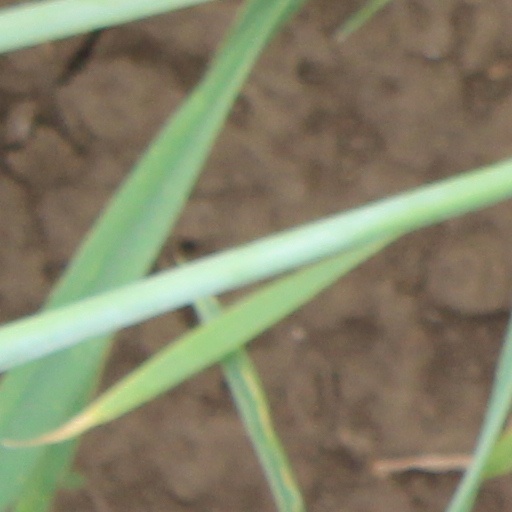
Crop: wheat